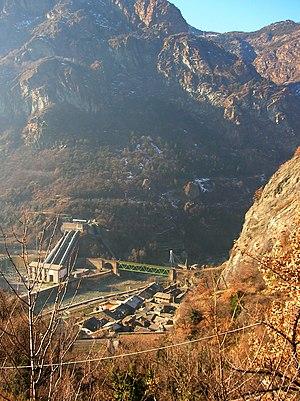
Montjovet est une commune italienne alpine de la Vallée d'Aoste.